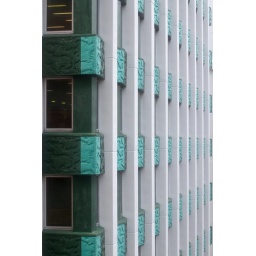
I liked the subtle convergence lines suggested by the green outer pods on this office building.